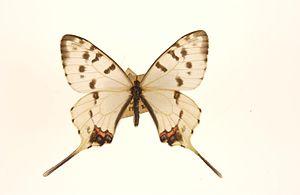
Sericinus montela est une espèce de lépidoptères de la famille des Papilionidae, originaire d'Extrême-Orient. Elle est l'unique représentante du genre monotypique Sericinus.